Somalia

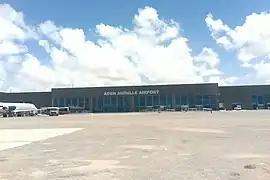
The Aden Adde International Airport

The modest industrial sector, based on the processing of agricultural products, accounts for 10% of Somalia's GDP. According to the Somali Chamber of Commerce and Industry, over six private airline firms also offer commercial flights to both domestic and international locations, including Daallo Airlines, Jubba Airways, African Express Airways, East Africa 540, Central Air and Hajara. In 2008, the Puntland government signed a multimillion-dollar deal with Dubai's Lootah Group, a regional industrial group operating in the Middle East and Africa. According to the agreement, the first phase of the investment is worth Dhs 170 m and will see a set of new companies established to operate, manage and build Bosaso's free trade zone and sea and airport facilities. The Bosaso Airport Company is slated to develop the airport complex to meet international standards, including a new runway, main and auxiliary buildings, taxi and apron areas, and security perimeters.